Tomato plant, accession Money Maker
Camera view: vertical (180 deg); turntable rotation: 240 degrees
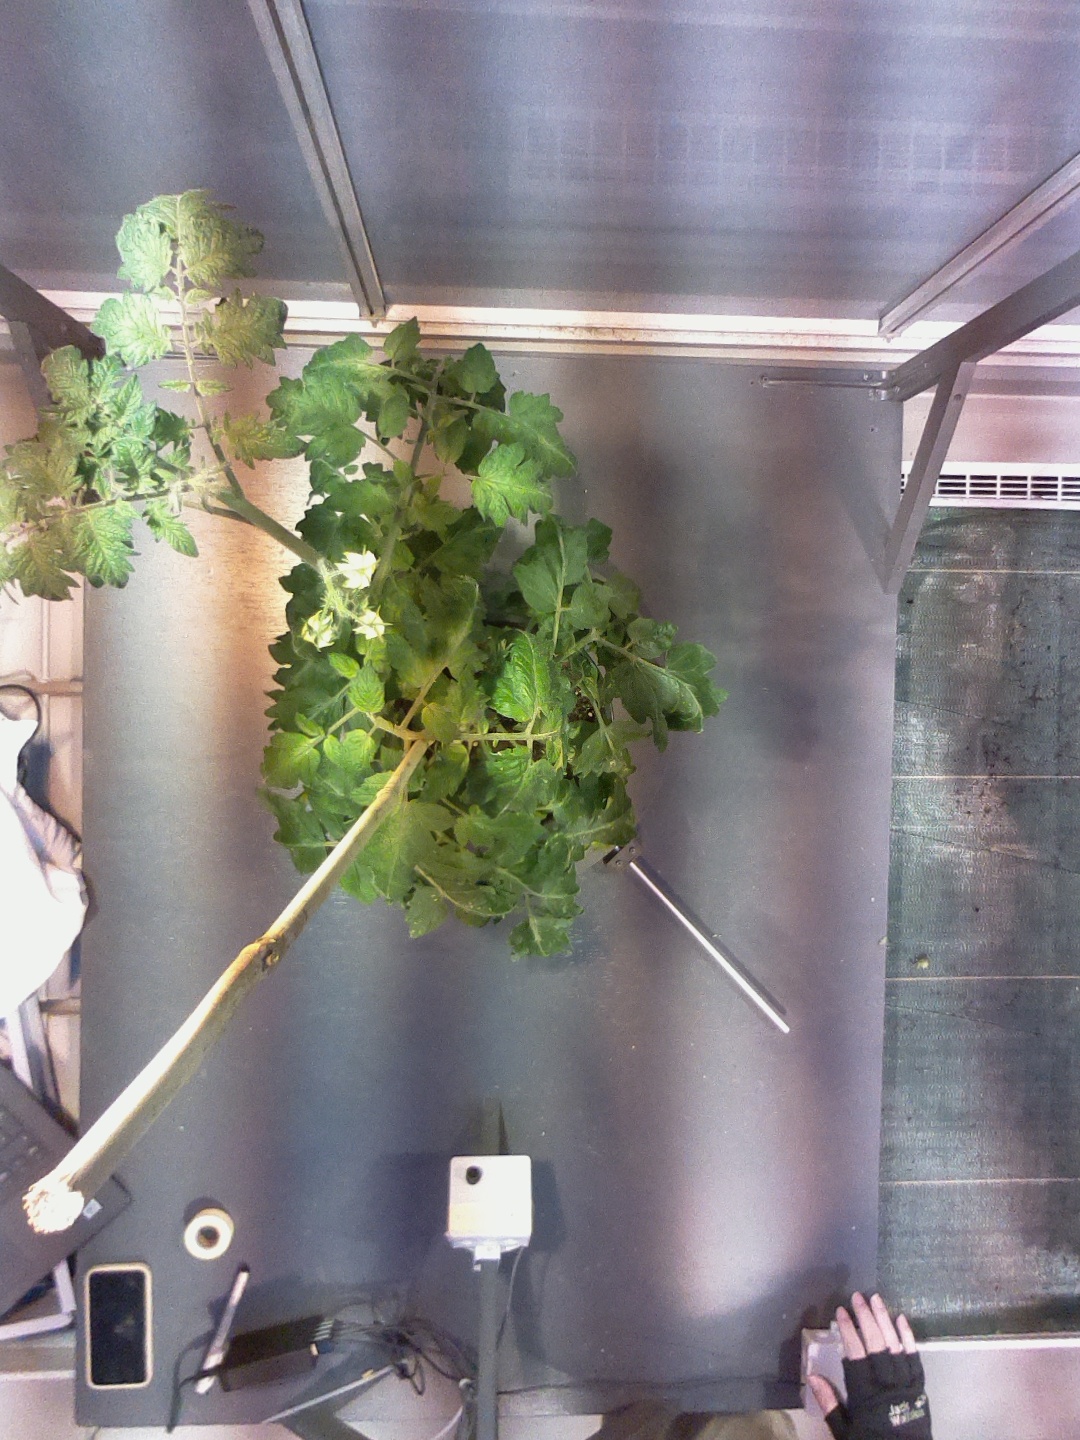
BBCH growth stage 65: Full flowering, 50%-60% of flowers open, first petals falling